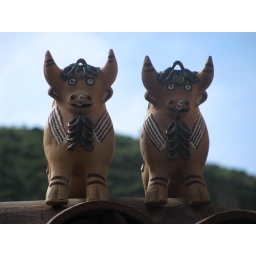
Totally fell in love with the cows on the roofs of the houses in Peru.